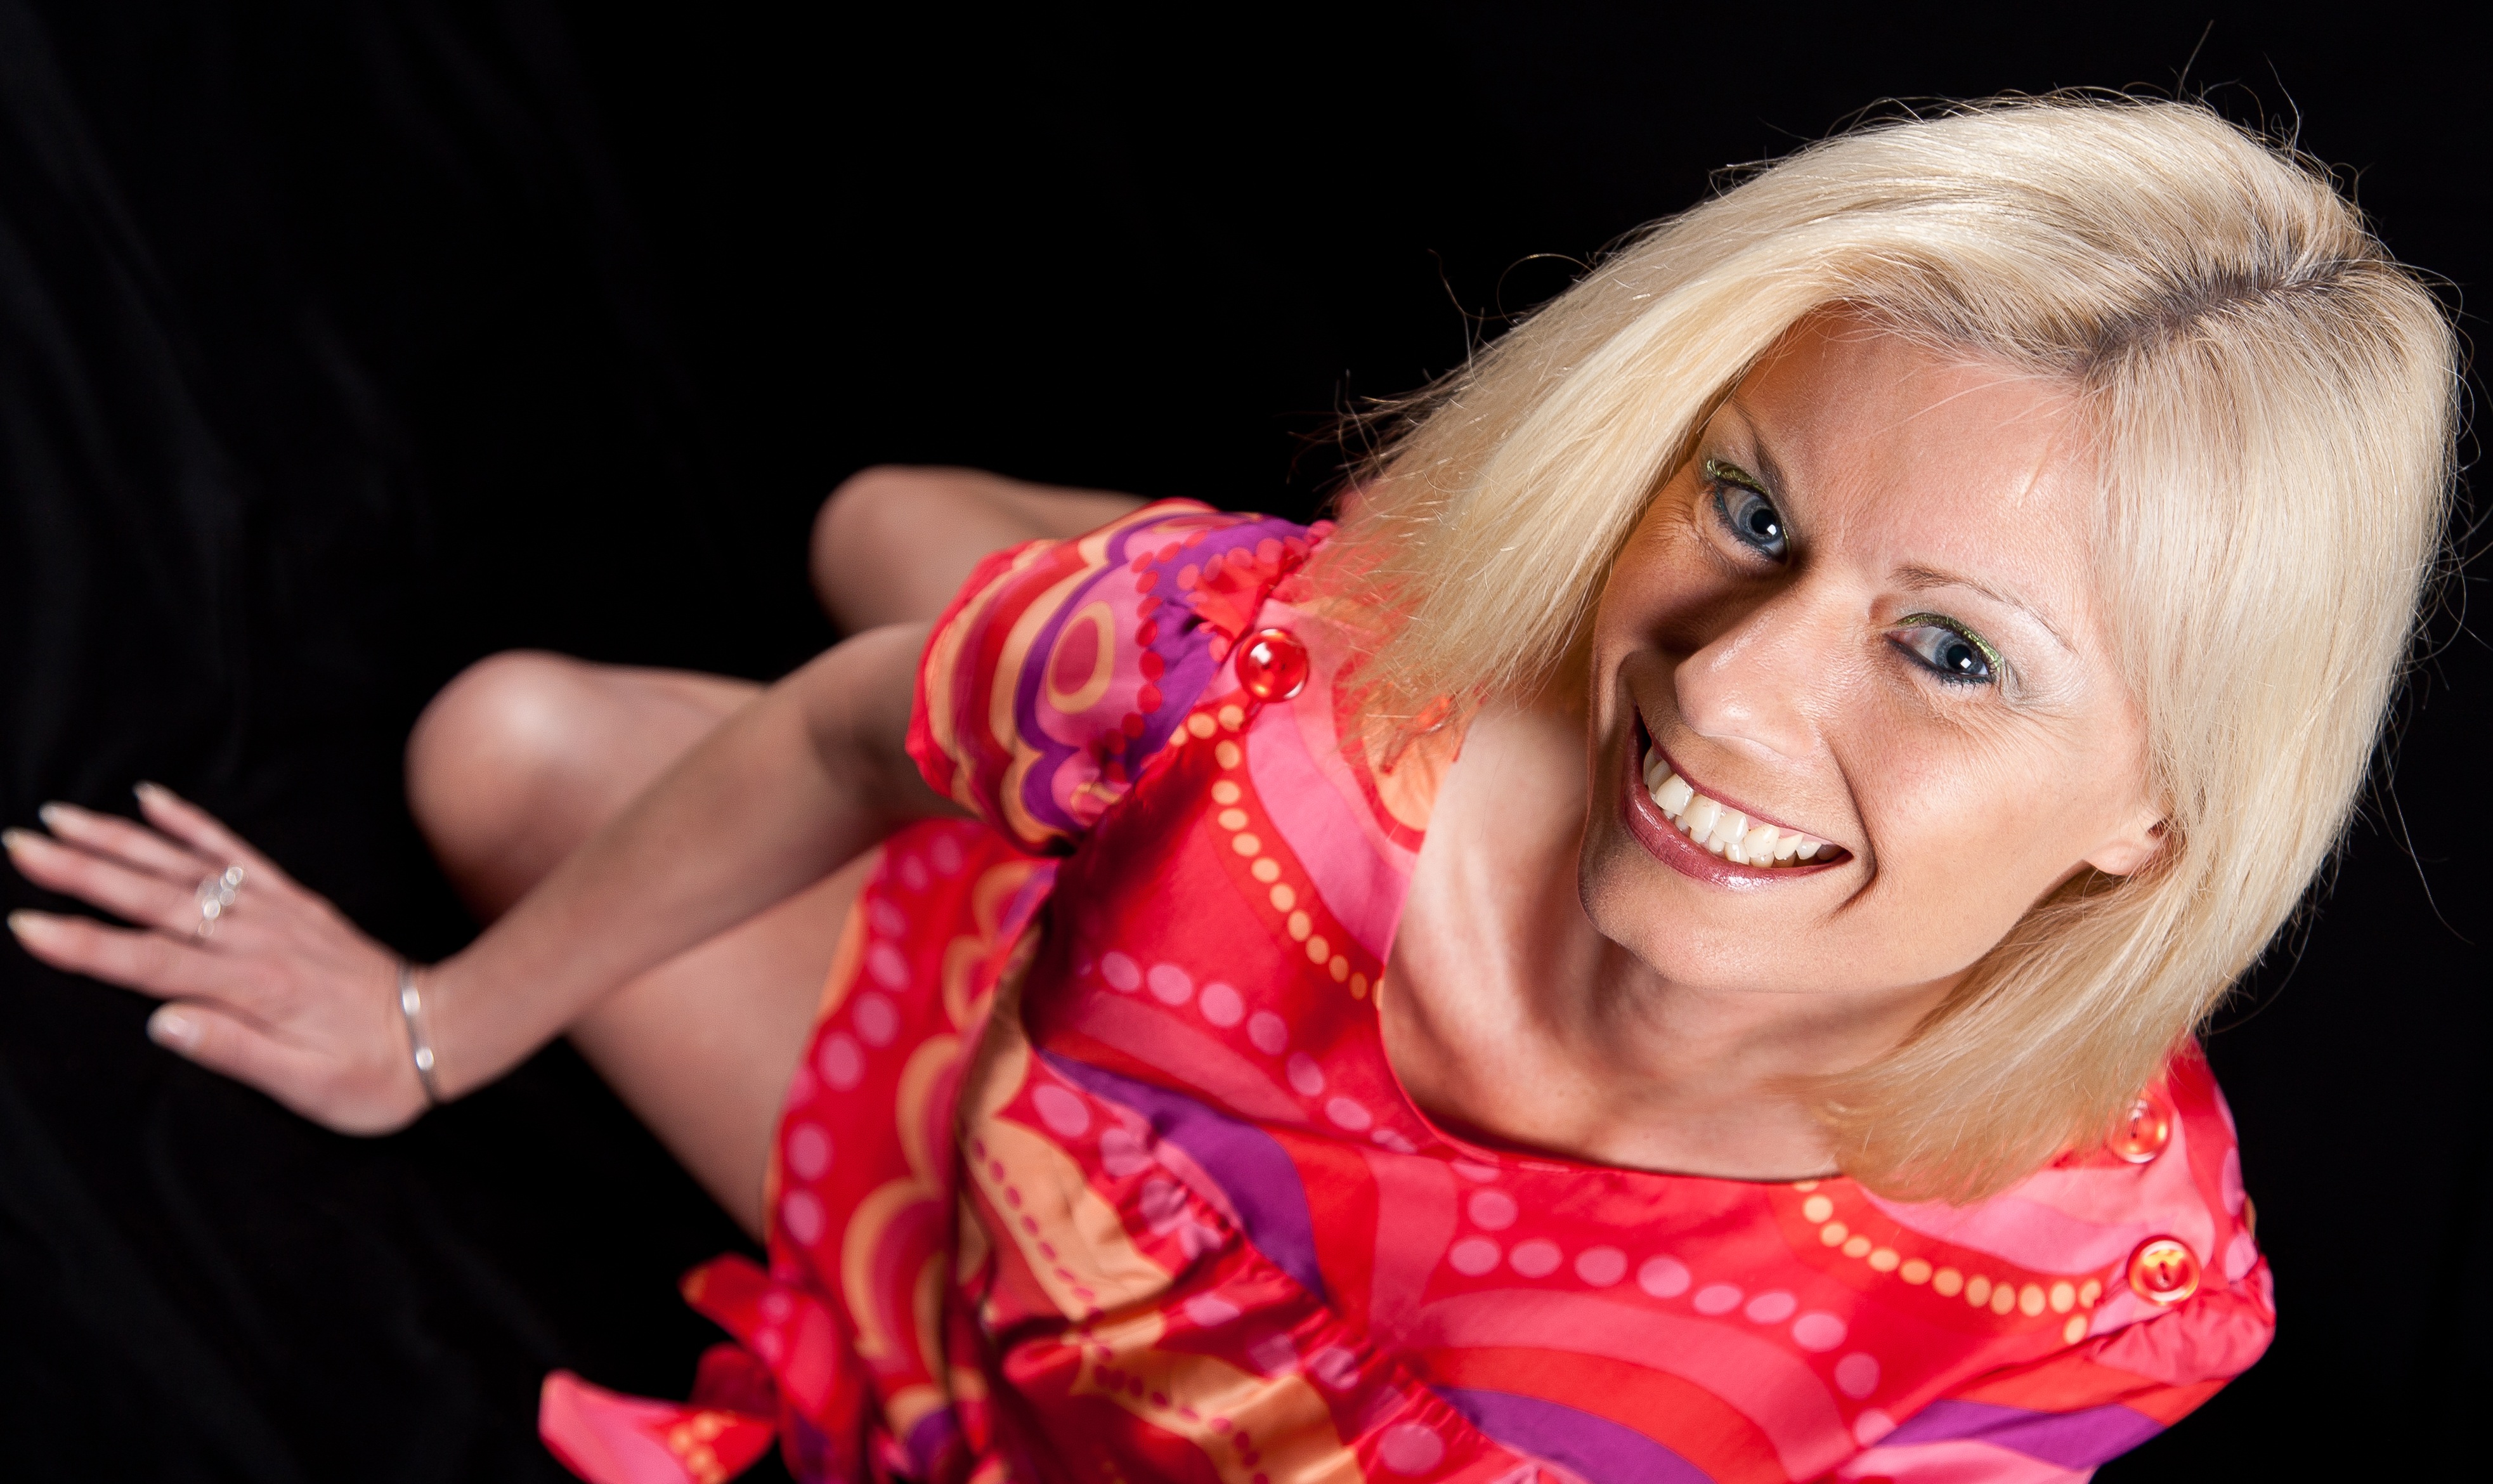
person, woman, white, female, singer, model, lady, smiling, happy, singing, beauty, casual, attractive, mature, photo shoot, blonde hair